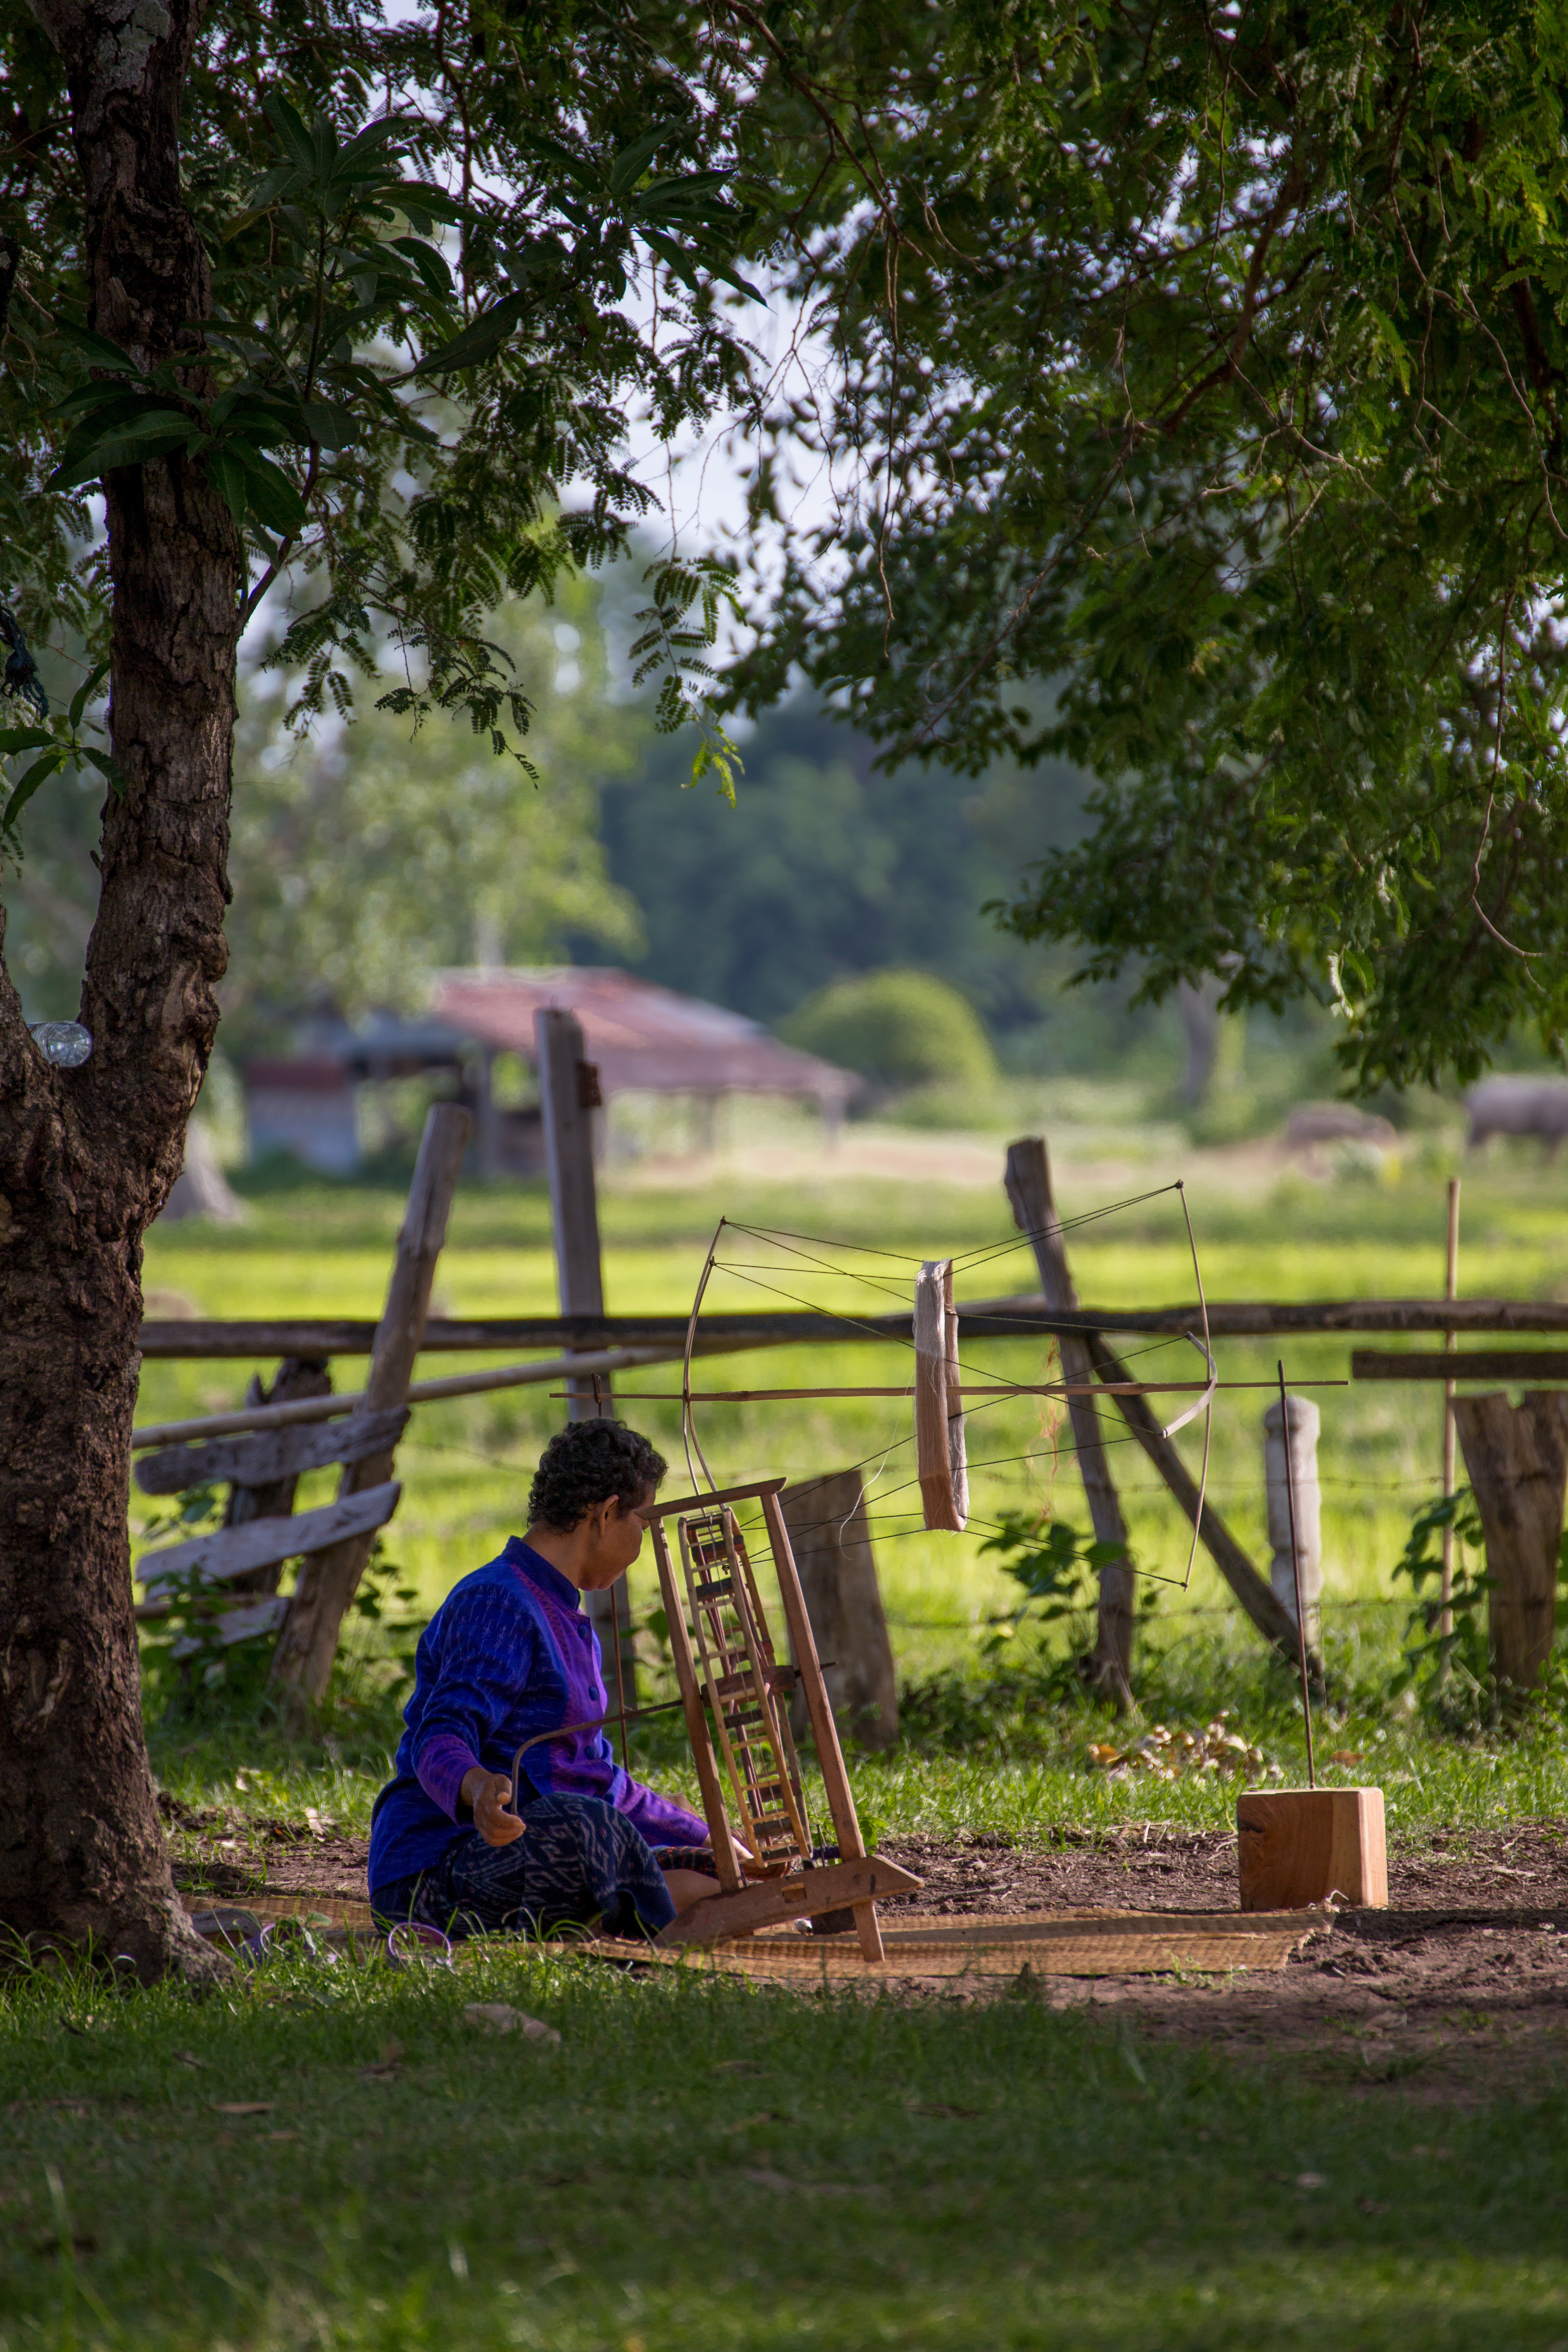
tree, grass, woman, farm, lawn, countryside, flower, green, autumn, park, backyard, agriculture, garden, thailand, woodland, yard, operator, rural area, weaving, north east, woody plant